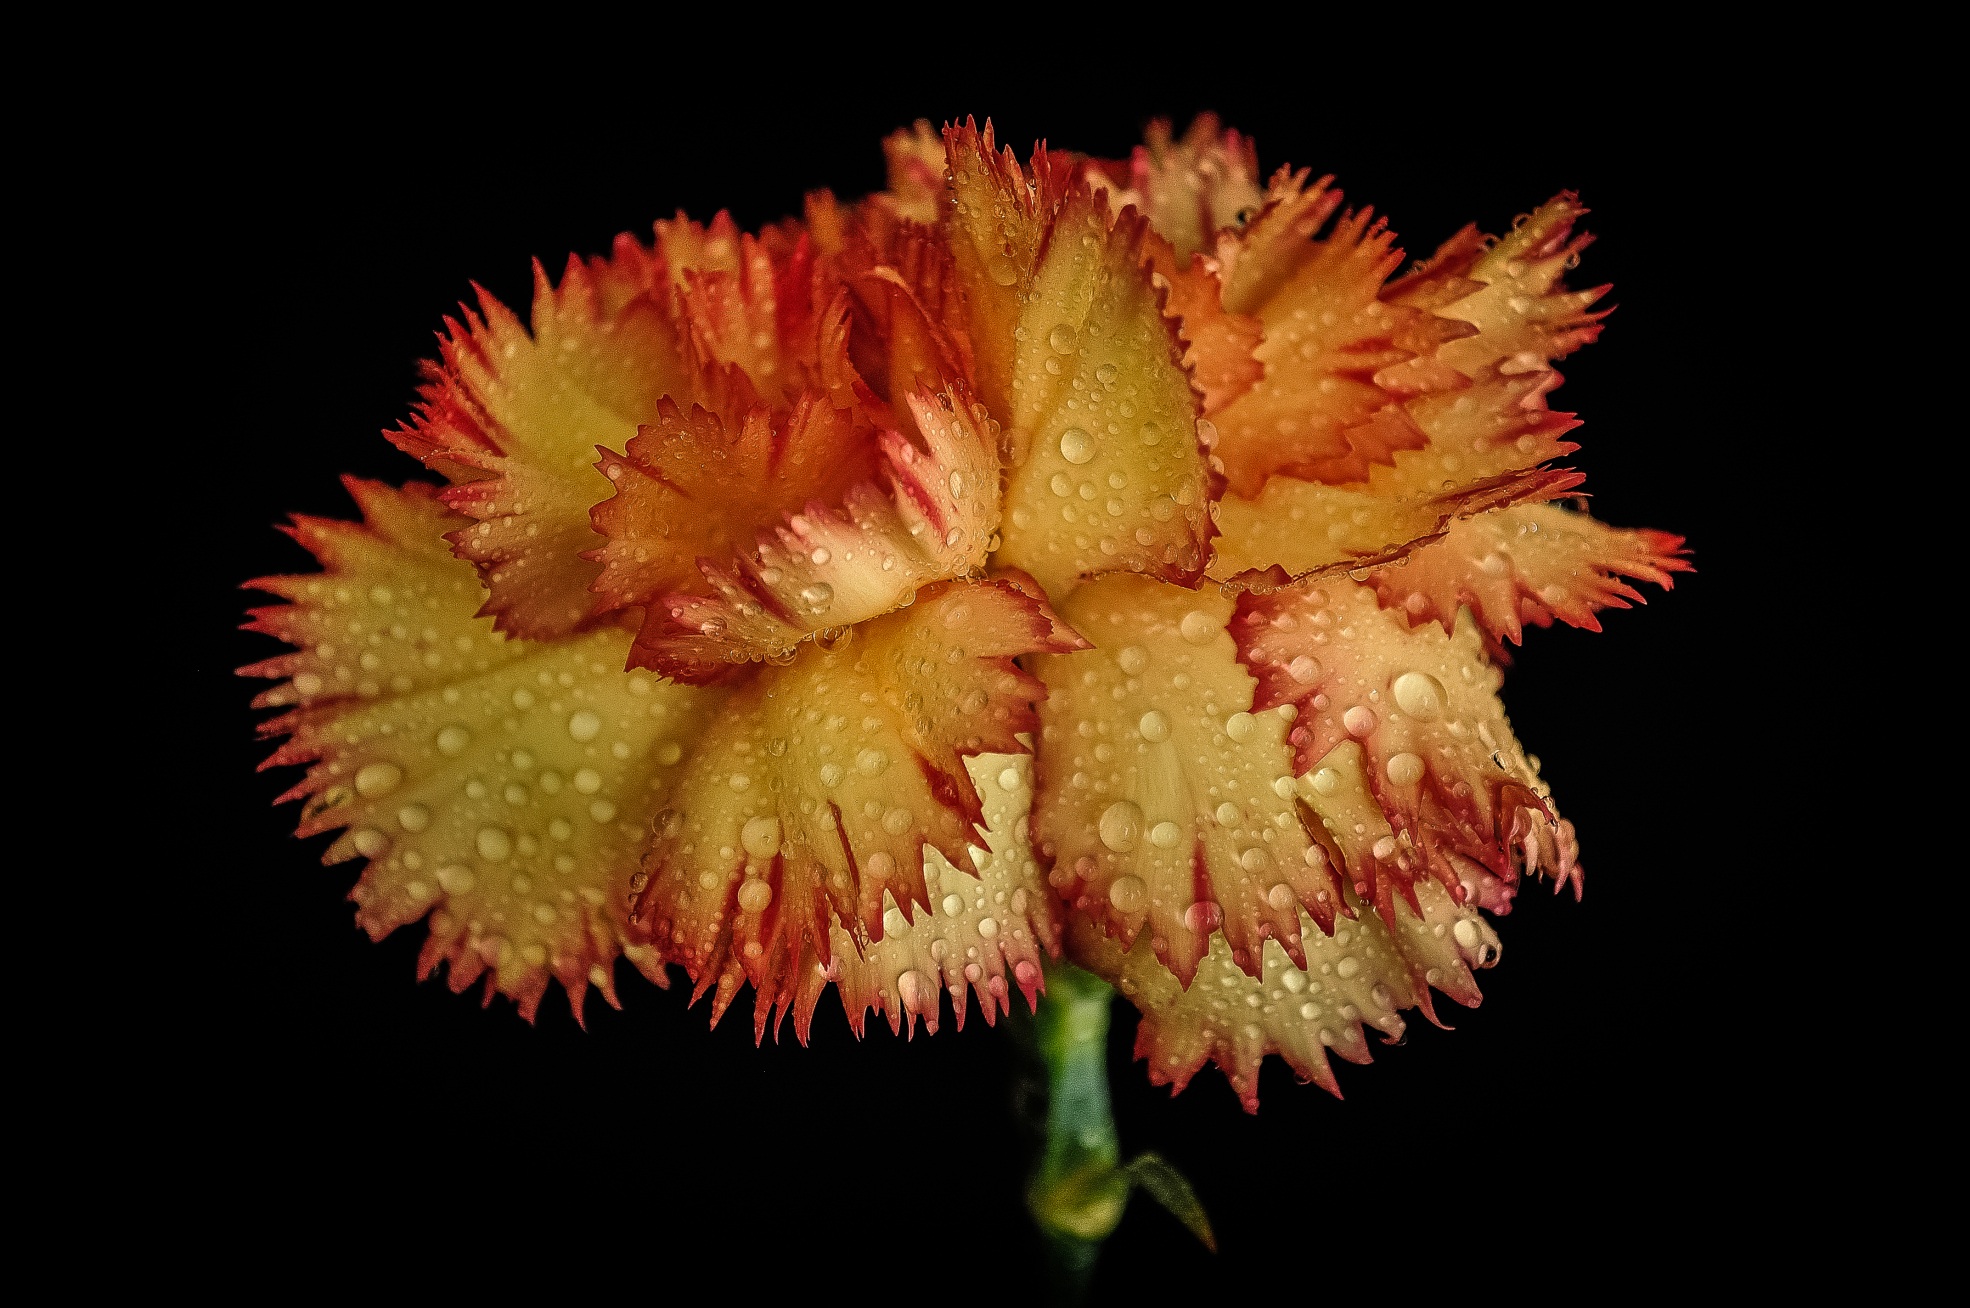
nature, cactus, plant, leaf, flower, petal, wet, floral, orange, pollen, red, color, natural, botany, colorful, yellow, flora, coral, freshness, close up, raindrops, beauty, beautiful, macro photography, flowering plant, land plant, grenadin